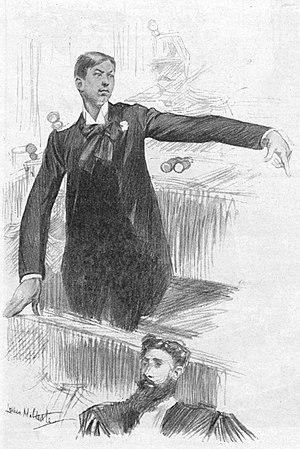
""M. Cailly et Maître Jarre"" (procès de la Haute-Cour)."
Émile Davout, connu sous le pseudonyme de Jacques Cailly, né le 25 février 1877 à Ségrie-Fontaine et mort en septembre 1941 à Bizanos, est un journaliste et militant antisémite français.
Le procès de plusieurs meneurs et agitateurs nationalistes, antisémites ou royalistes français, accusés de complot contre le régime républicain, s'est tenu devant les sénateurs réunis en Haute Cour du 18 septembre 1899 au 4 janvier 1900.